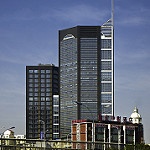
Scene: Outdoor